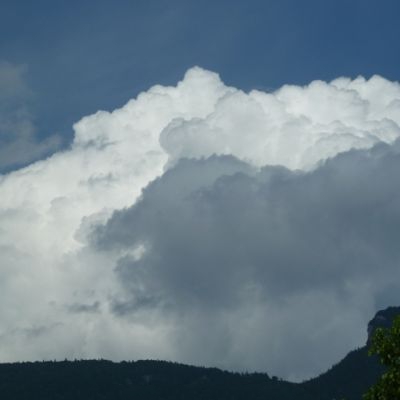
Cloud type: Cumulus (Cu)